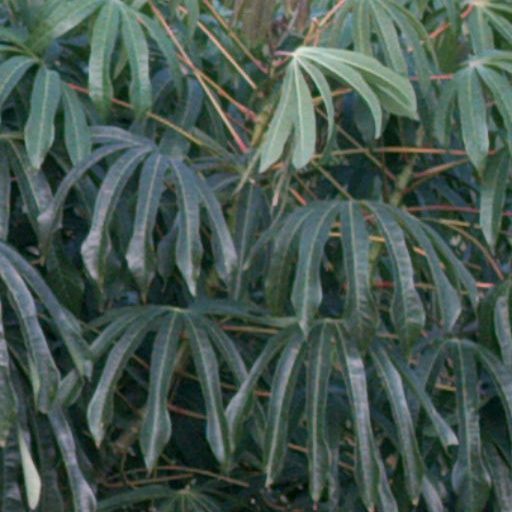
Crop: cassava